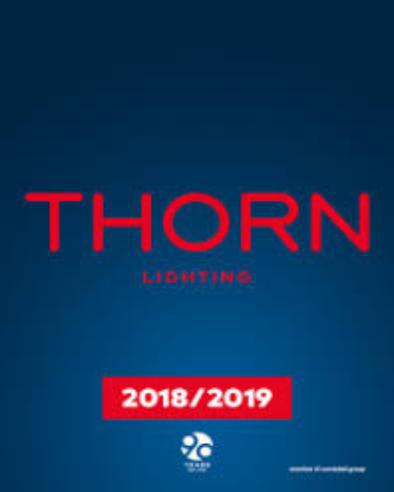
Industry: Others